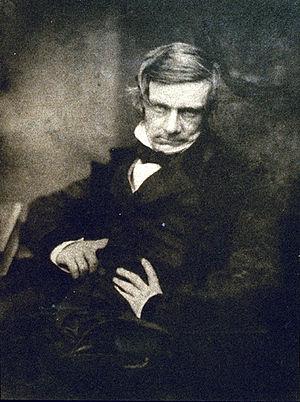
Robert Gordon Latham FRS était un philologue et ethnologue britannique.